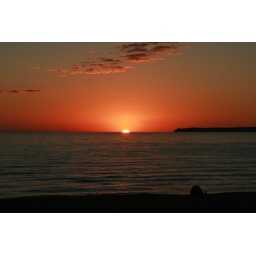
Big orangle ball sinking in the water